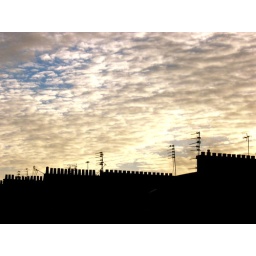
A cold morning sky over the street next to my house.